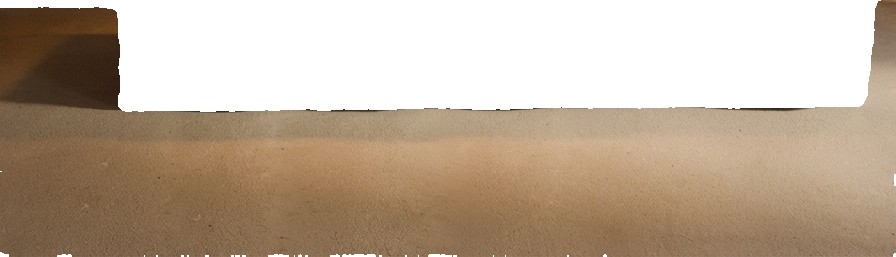
Surface category: floors